Ports of Bremen

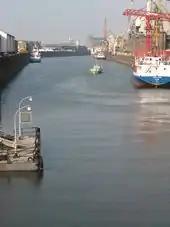
Holz- und Fabrikenhafen ("Wood & Factories Harbour")

The first port of Bremen was the Balge, a narrow branch of the Weser river. In the mid-13th century, on Bremen city's riverside of the main river, a quay was built, called the Schlachte. For about three centuries, both ports were used in parallel, before Balge harbour stopped being used.